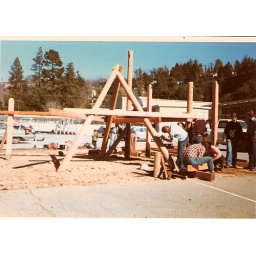
Parents building the old wooden play structure, I'm guessing around 1976-ish.filename: play_structure_front_thornhill.tif